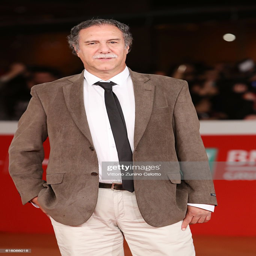
poet walks a red carpet during festival .